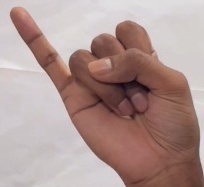
ASL sign: J